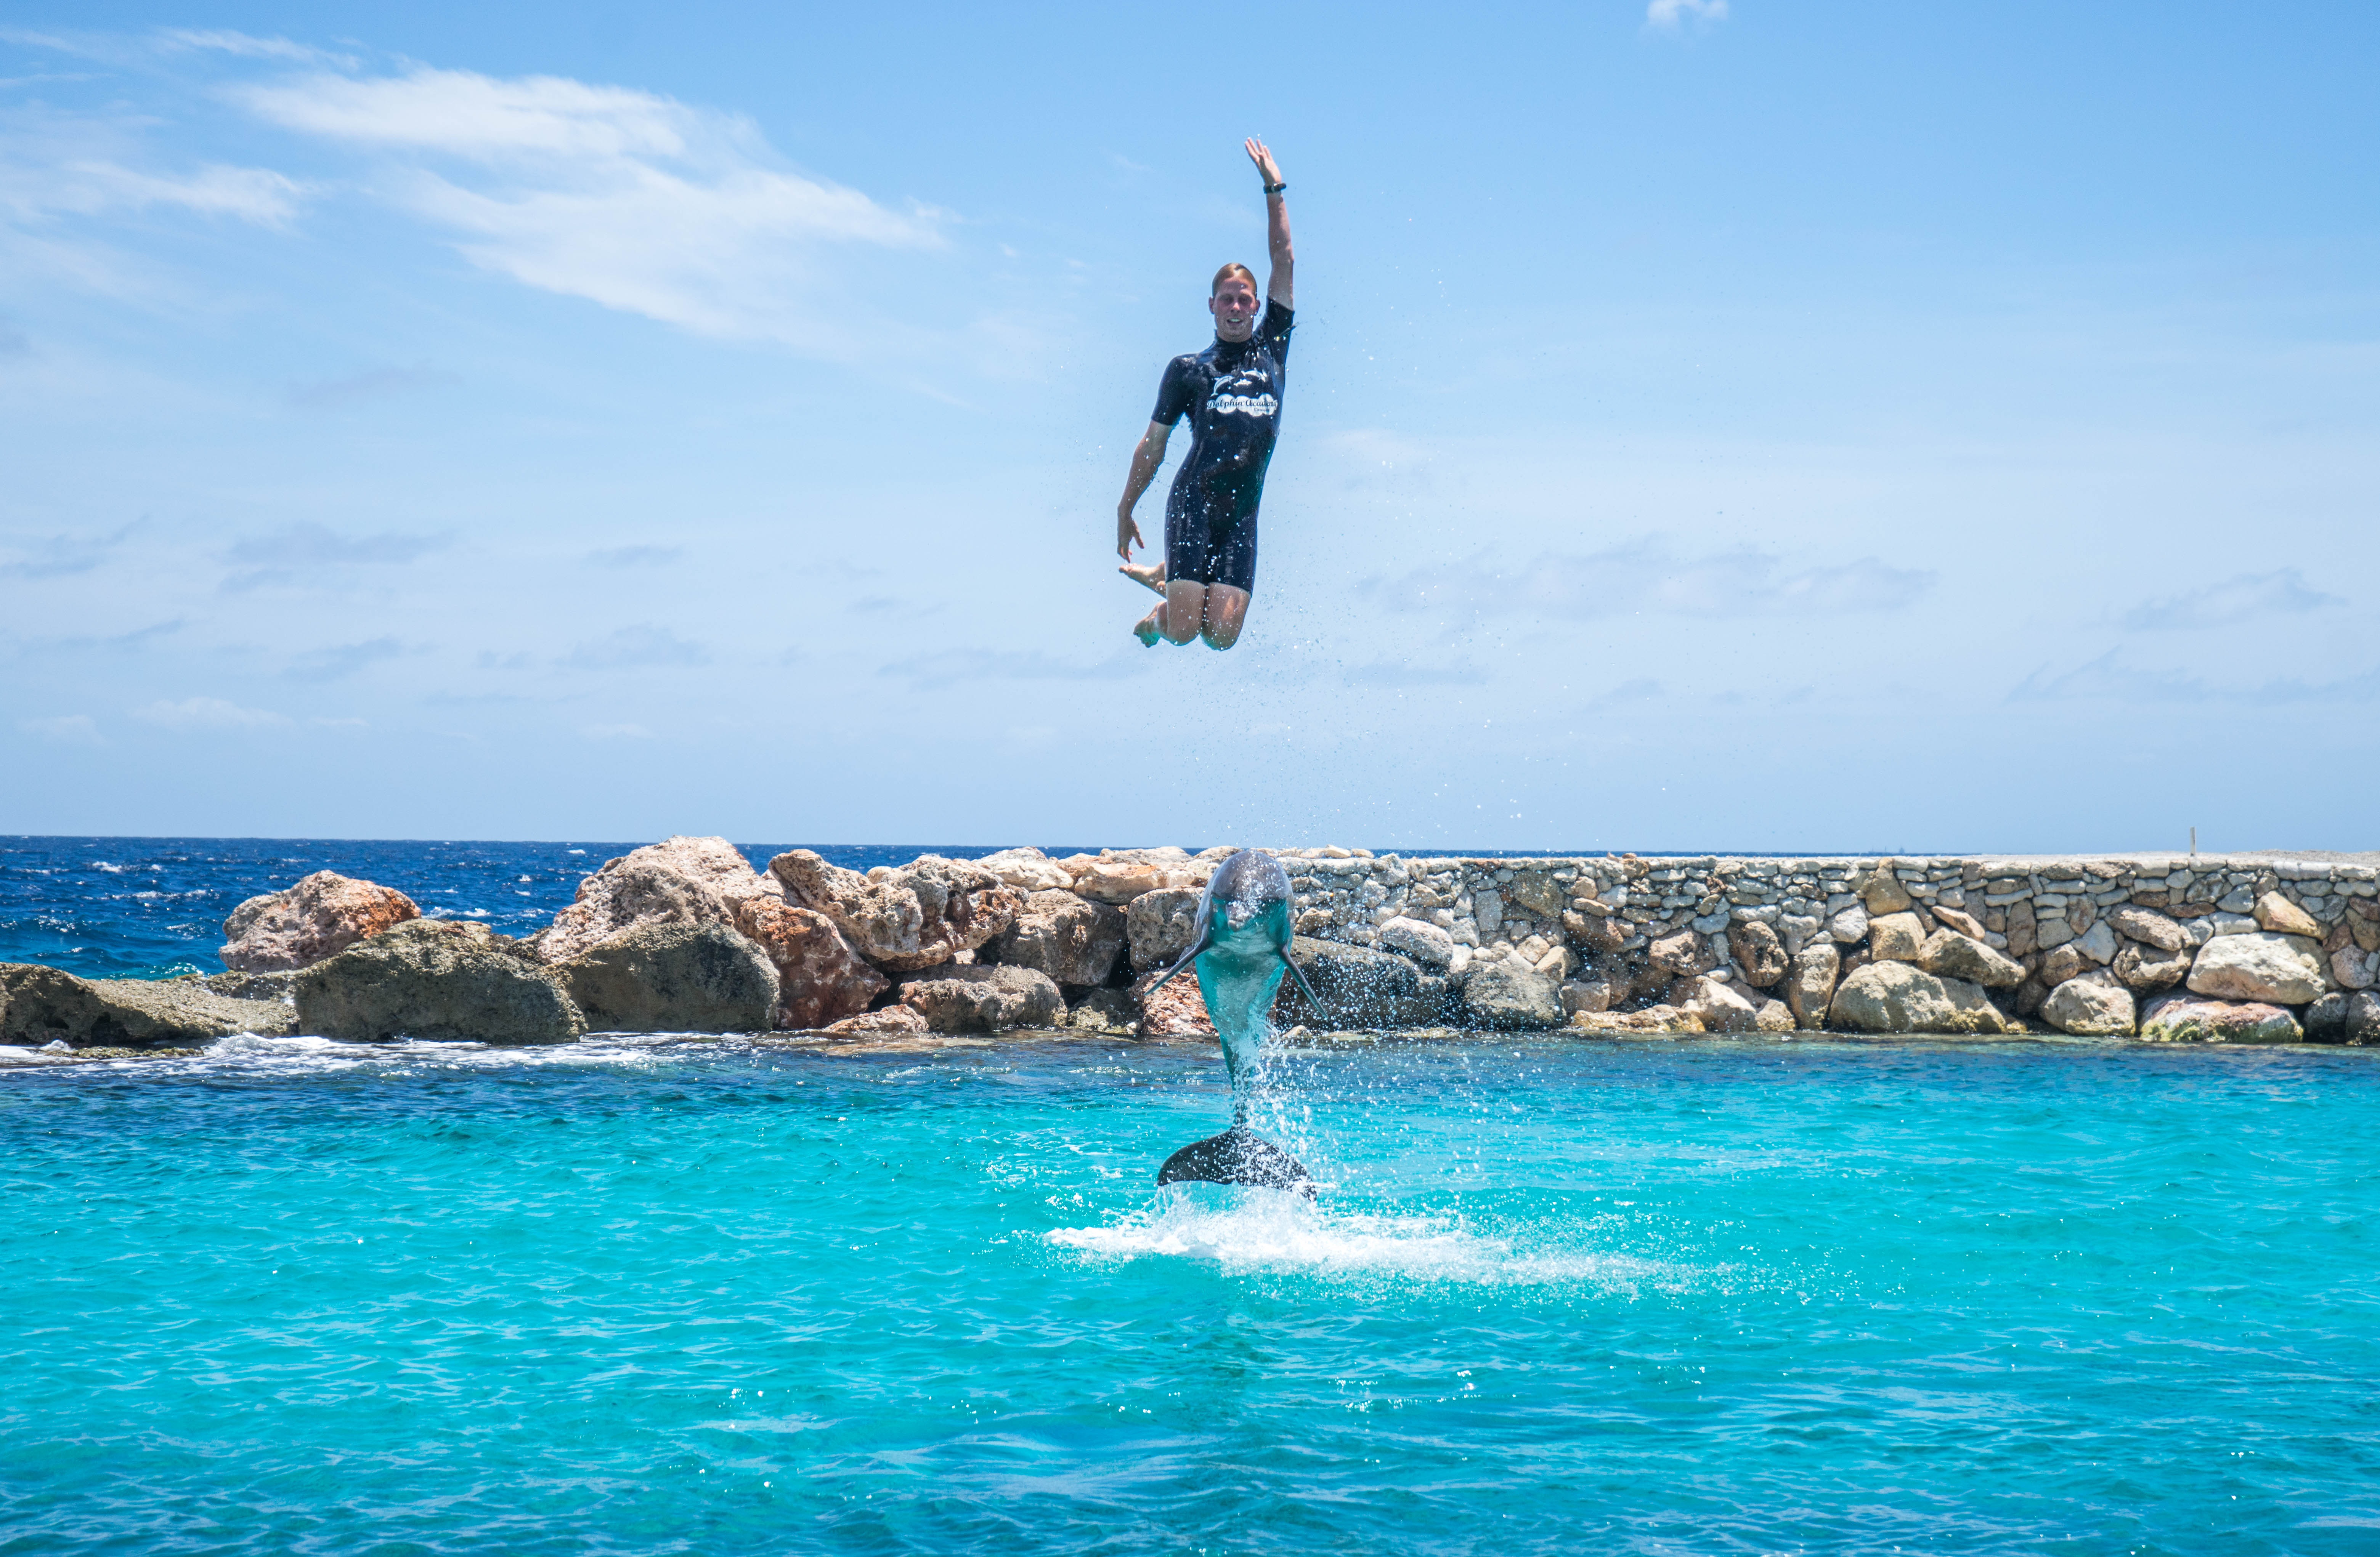
beach, sea, water, nature, ocean, person, people, animal, summer, vacation, pool, wildlife, tropical, mammal, blue, aquatic, extreme sport, life, playful, fun, aquarium, marine, dolphin, exotic, kitesurfing, entertainment, cape